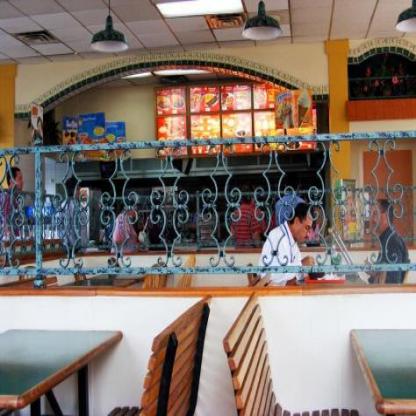
Scene: Indoor